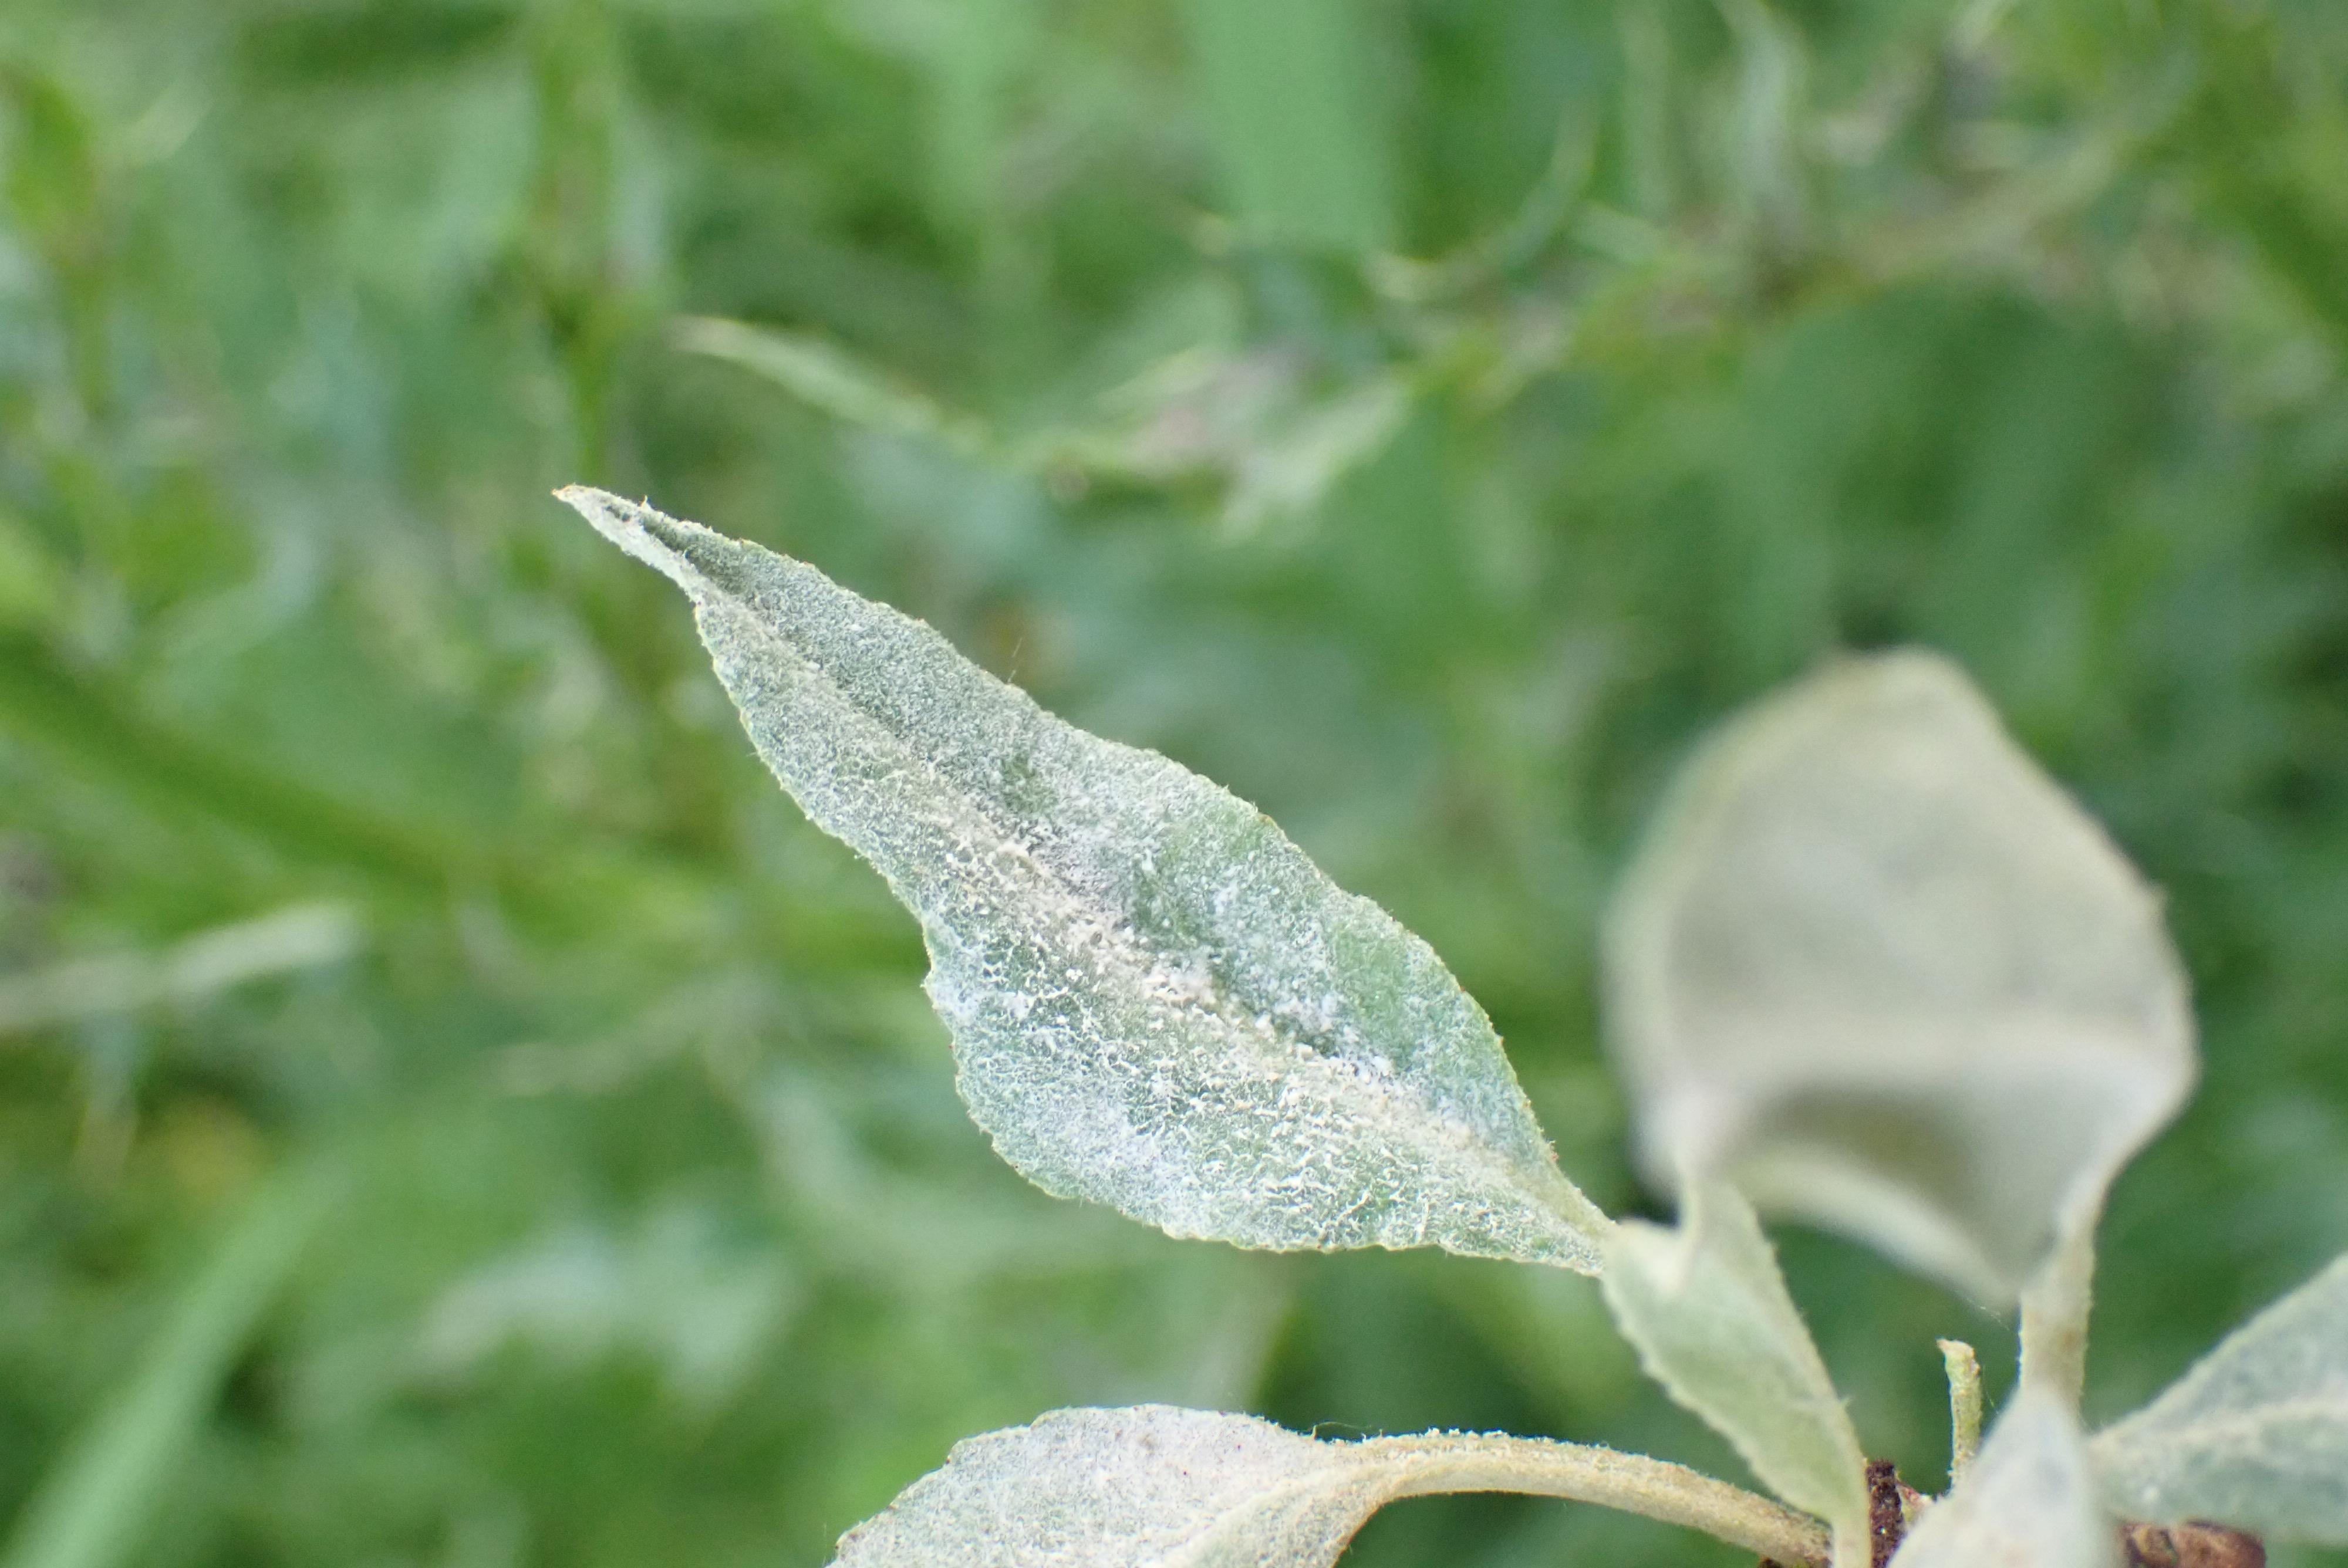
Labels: powdery_mildew